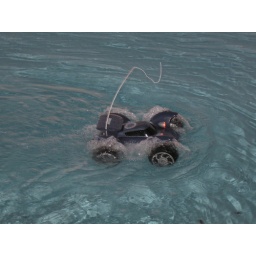
my sons new remote control car in florida--it goes in the water and on land